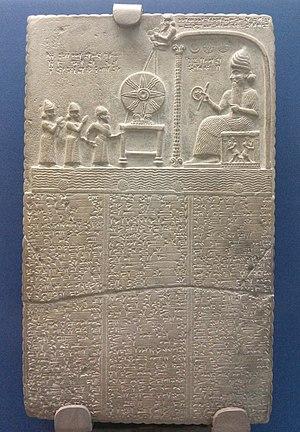
Tablette de Shamash, en calcaire, mise au jour à Sippar dans le temple du Dieu-Soleil, Shamash. Relate la reconstruction de la statue du dieu par Nabû-apla-iddina, roi de Babylone, v. 860-850 av. J.-C. Le bas-relief représente le dieu Shamash sur son trône, face à son symbole, le disque solaire, et le roi introduit devant le dieu. Référence
L’écriture cunéiforme est un système d'écriture complet mis au point en Basse Mésopotamie entre 3400 et 3300 av. J.-C., qui s'est par la suite répandu dans tout le Proche-Orient ancien, avant de disparaître dans les premiers siècles de l'ère chrétienne. Au départ pictographique et linéaire, la graphie de cette écriture a progressivement évolué vers des signes constitués de traits terminés en forme de « coins » ou « clous », auxquels elle doit son nom, « cunéiforme », qui lui a été donné aux XVIIIᵉ et XIXᵉ siècles. Cette écriture se pratique par incision à l'aide d'un calame sur des tablettes d'argile, ou sur une grande variété d'autres supports.
La civilisation babylonienne s'épanouit en Mésopotamie du Sud du début du IIᵉ millénaire av. J.‑C. jusqu'au début de notre ère. Elle prit corps à partir de l'héritage des civilisations du Sud mésopotamien plus anciennes dont elle est historiquement la prolongation. Elle prend corps avec l'affirmation politique de Babylone, État qui fut à partir du XVIIIᵉ siècle av. J.-C. l'entité politique dominant le Sud mésopotamien, et ce pendant plus d'un millénaire.